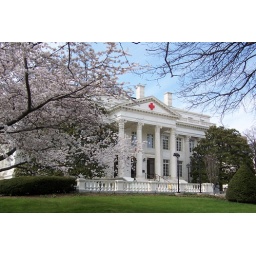
This building was gorgeous to me, all white interrupted by the brand of red.